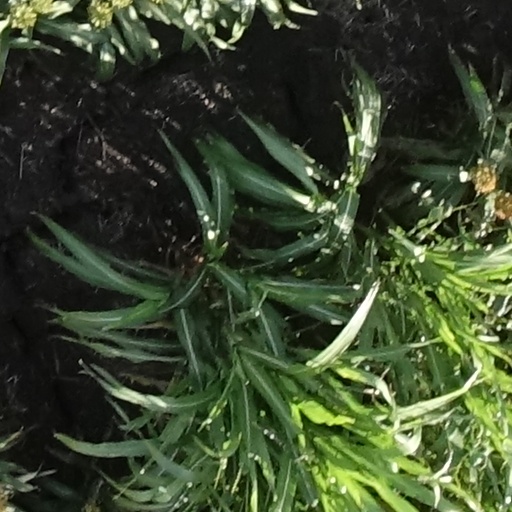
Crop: sorghum